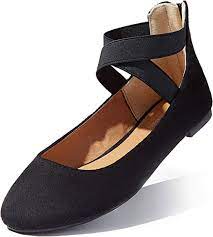
Label: Ballet Flat